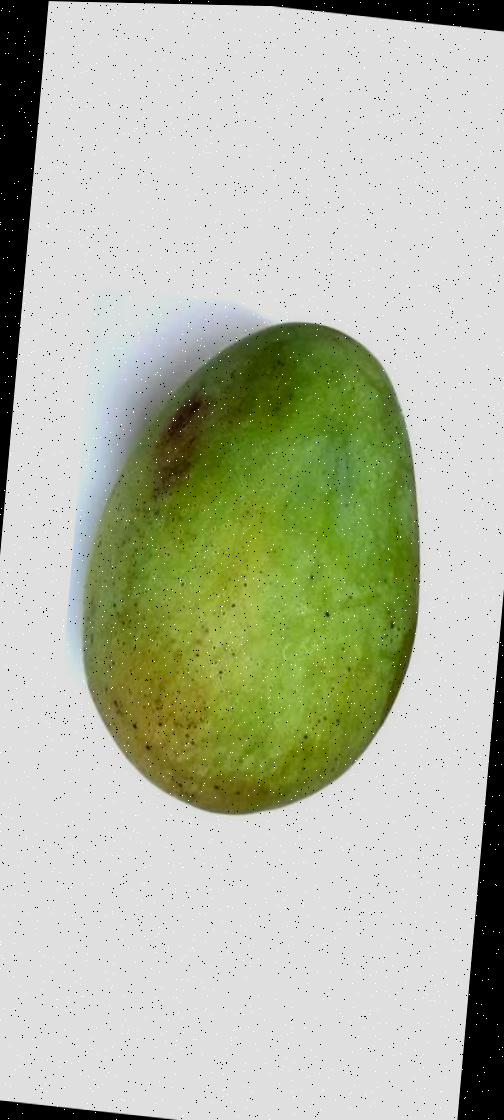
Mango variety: Fazli Shurmai